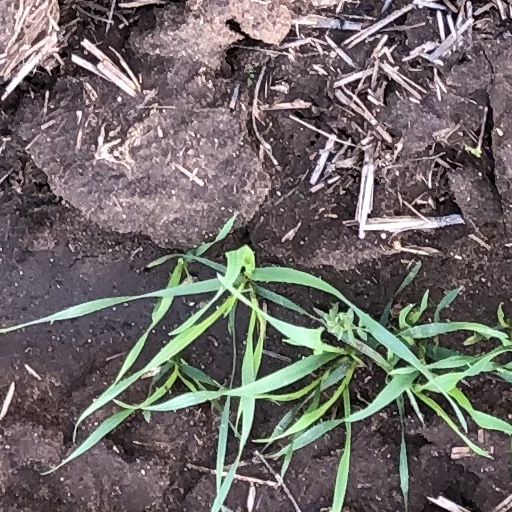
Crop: wheat